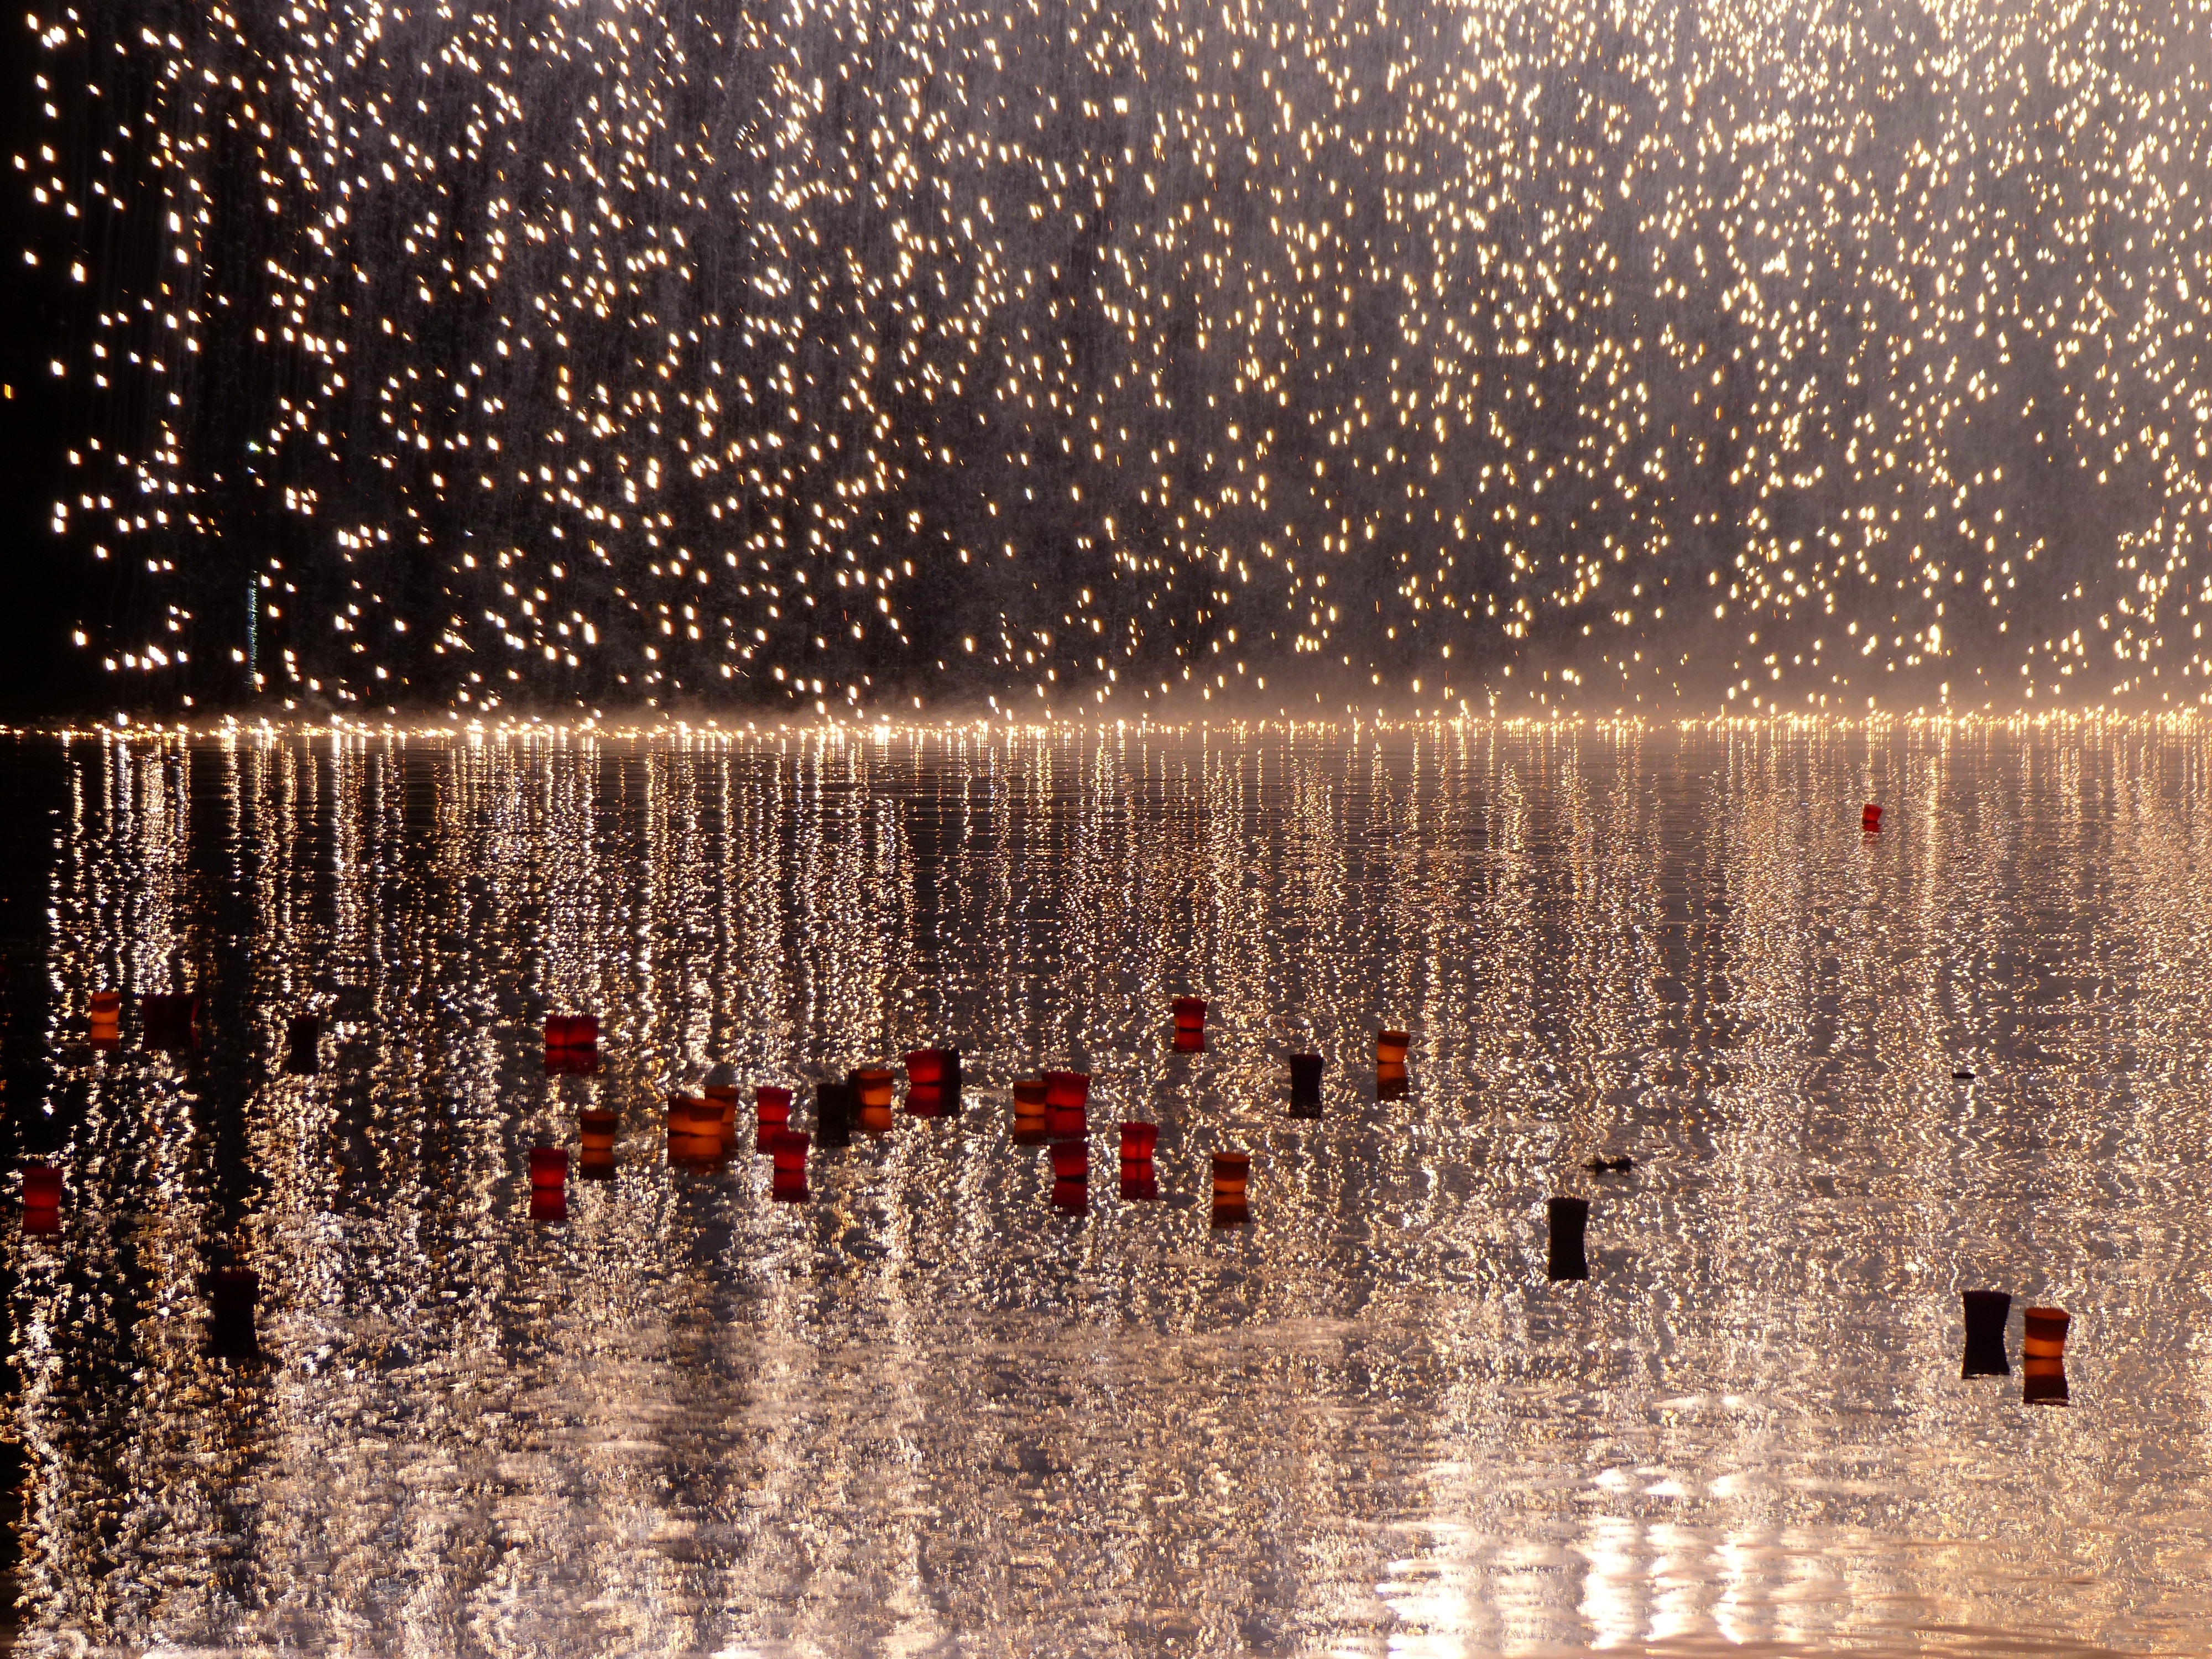
water, snow, winter, night, atmosphere, river, swim, love, evening, orange, golden, reflection, red, shine, weather, romance, yellow, heat, long exposure, festival, lights, fireworks, candles, silver, mood, candlelight, mirroring, freezing, ulm, water surface, festival of lights, shower of sparks, floating candles, silver rain, lights serenade